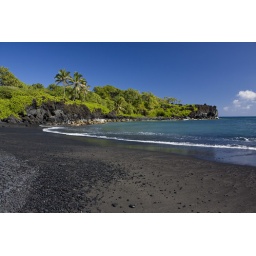
Black sand beach near Hana, Maui